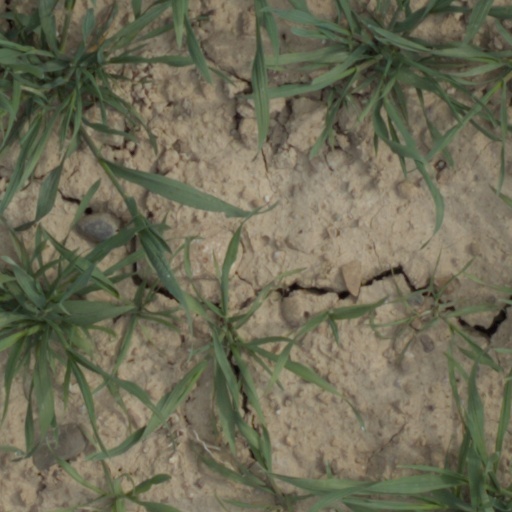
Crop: wheat